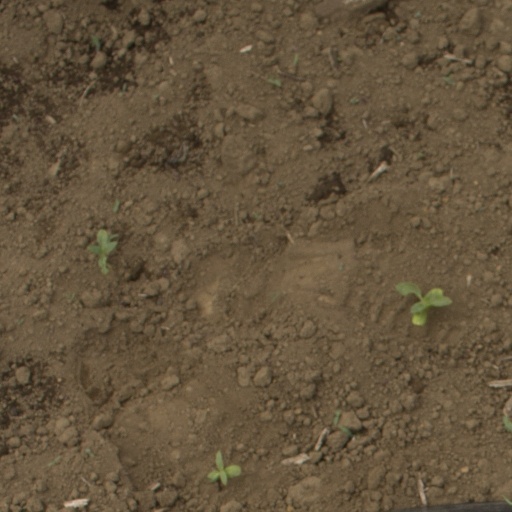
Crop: Jerusalem artichoke